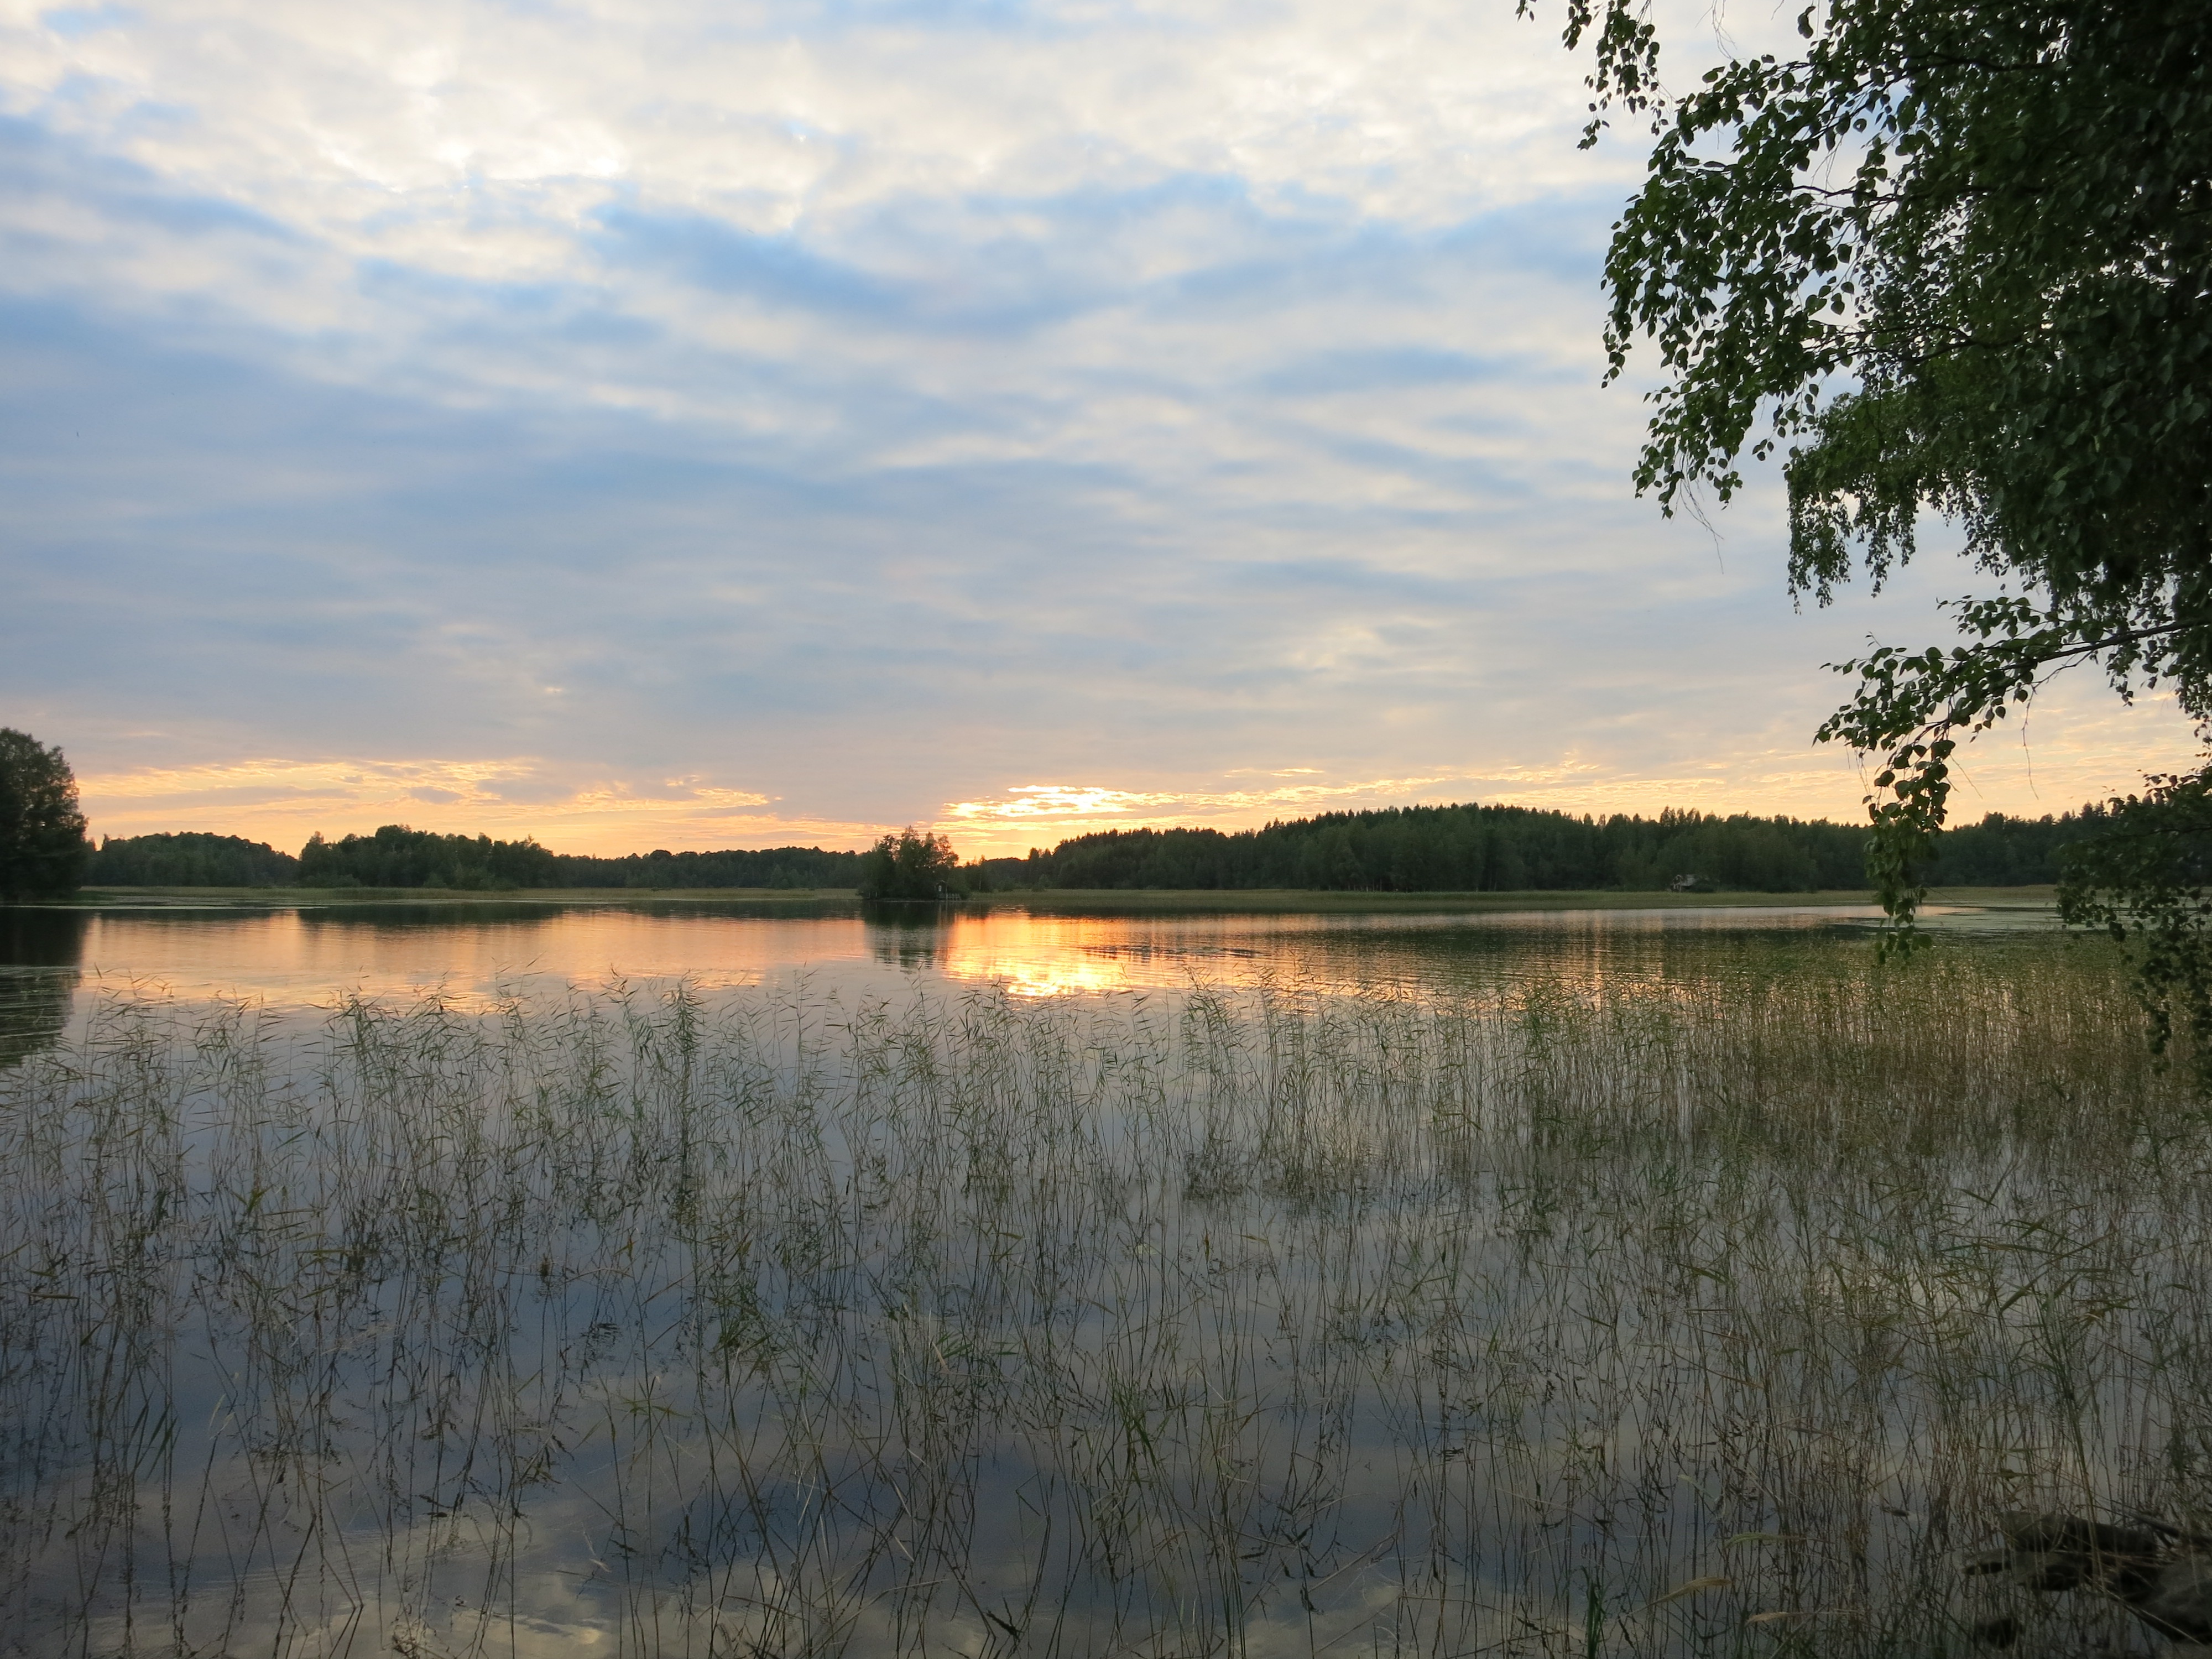
landscape, tree, water, nature, marsh, cloud, sunset, morning, lake, dawn, river, dusk, evening, reflection, reservoir, waterway, body of water, wetland, finland, habitat, loch, scandinavia, rural area, natural environment, atmospheric phenomenon